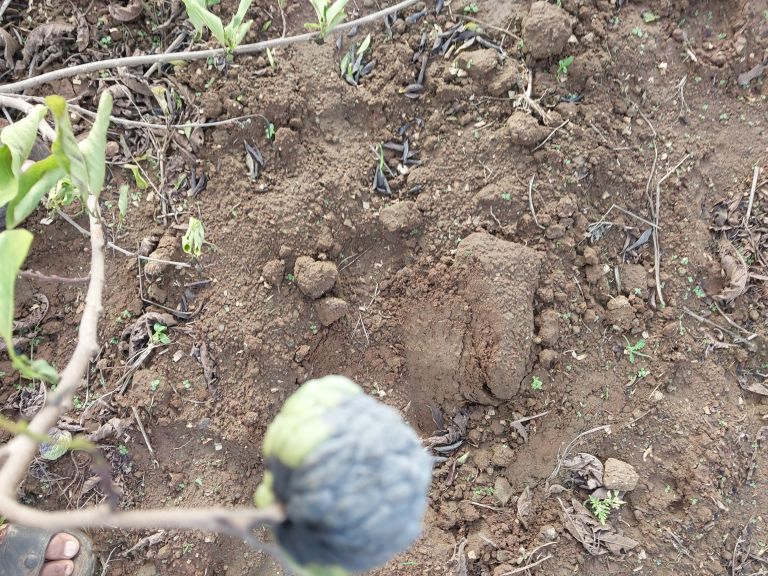
Disease label: Blank Canker